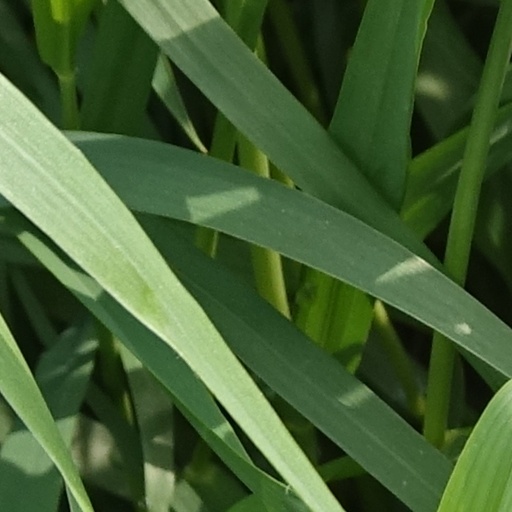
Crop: wheat